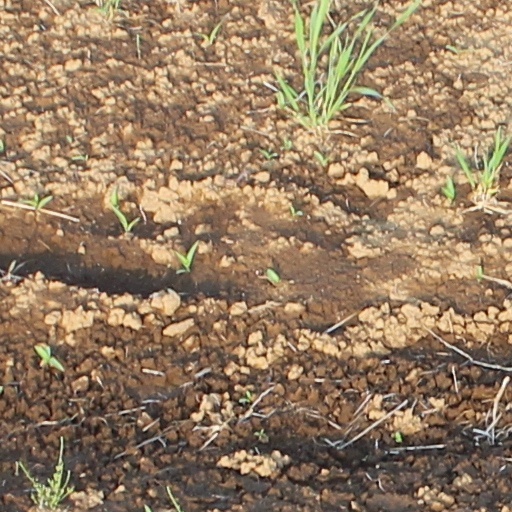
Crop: wheat